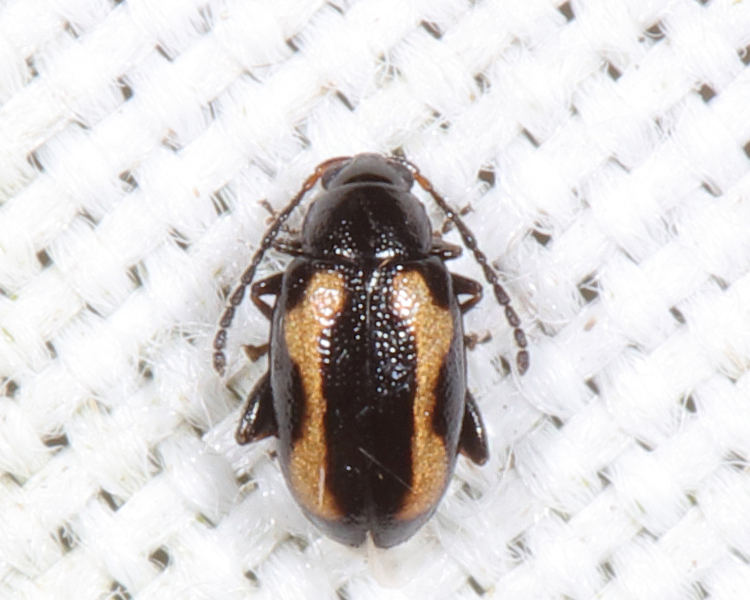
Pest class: striped_flea_beetle